Conclave

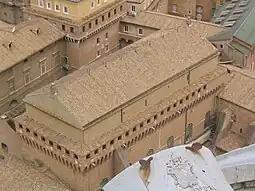
The 1492 papal conclave was the first to be held in the Sistine Chapel.

A conclave is a gathering of the College of Cardinals convened to appoint the pope of the Catholic Church. Catholics consider the pope to be the apostolic successor of Saint Peter and the earthly head of the Catholic Church.